Minder (TV series)

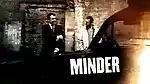
Final title sequence

In 2009, "Minder" resumed on Channel 5 after a 15-year break. The first episode of the six-part series was broadcast on 4 February. The makers emphasised that it was a revival rather than a remake.